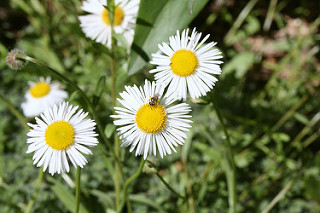
Flower: daisy